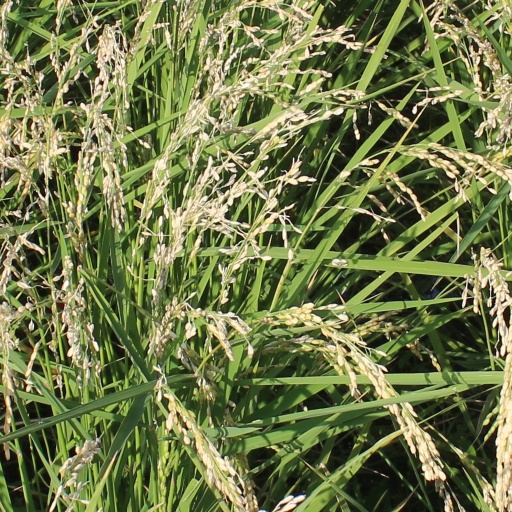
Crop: rice